Principality of Orange

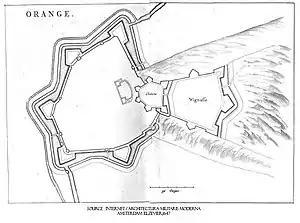
Map of the military fortifications of the city and chateau of Orange built by Prince Maurice.

In the 12th century, , daughter of Count Raimbaud of Nice, rebuilt the Roman walls of the town and rehabilitated the ancient "castrum Aurasice". In the 14th century, the Les Baux princes of Orange consolidated the donjon and rampart of the chateau in order to resist the assaults of the "grandes compagnies" that were devastating Provence at the time. The population of the town was concentrated around the fortress in an area much smaller than the ancient Roman town. Prince Jean de Chalon added three wings to the dungeon in the last years of the century, which gave it a square shape.